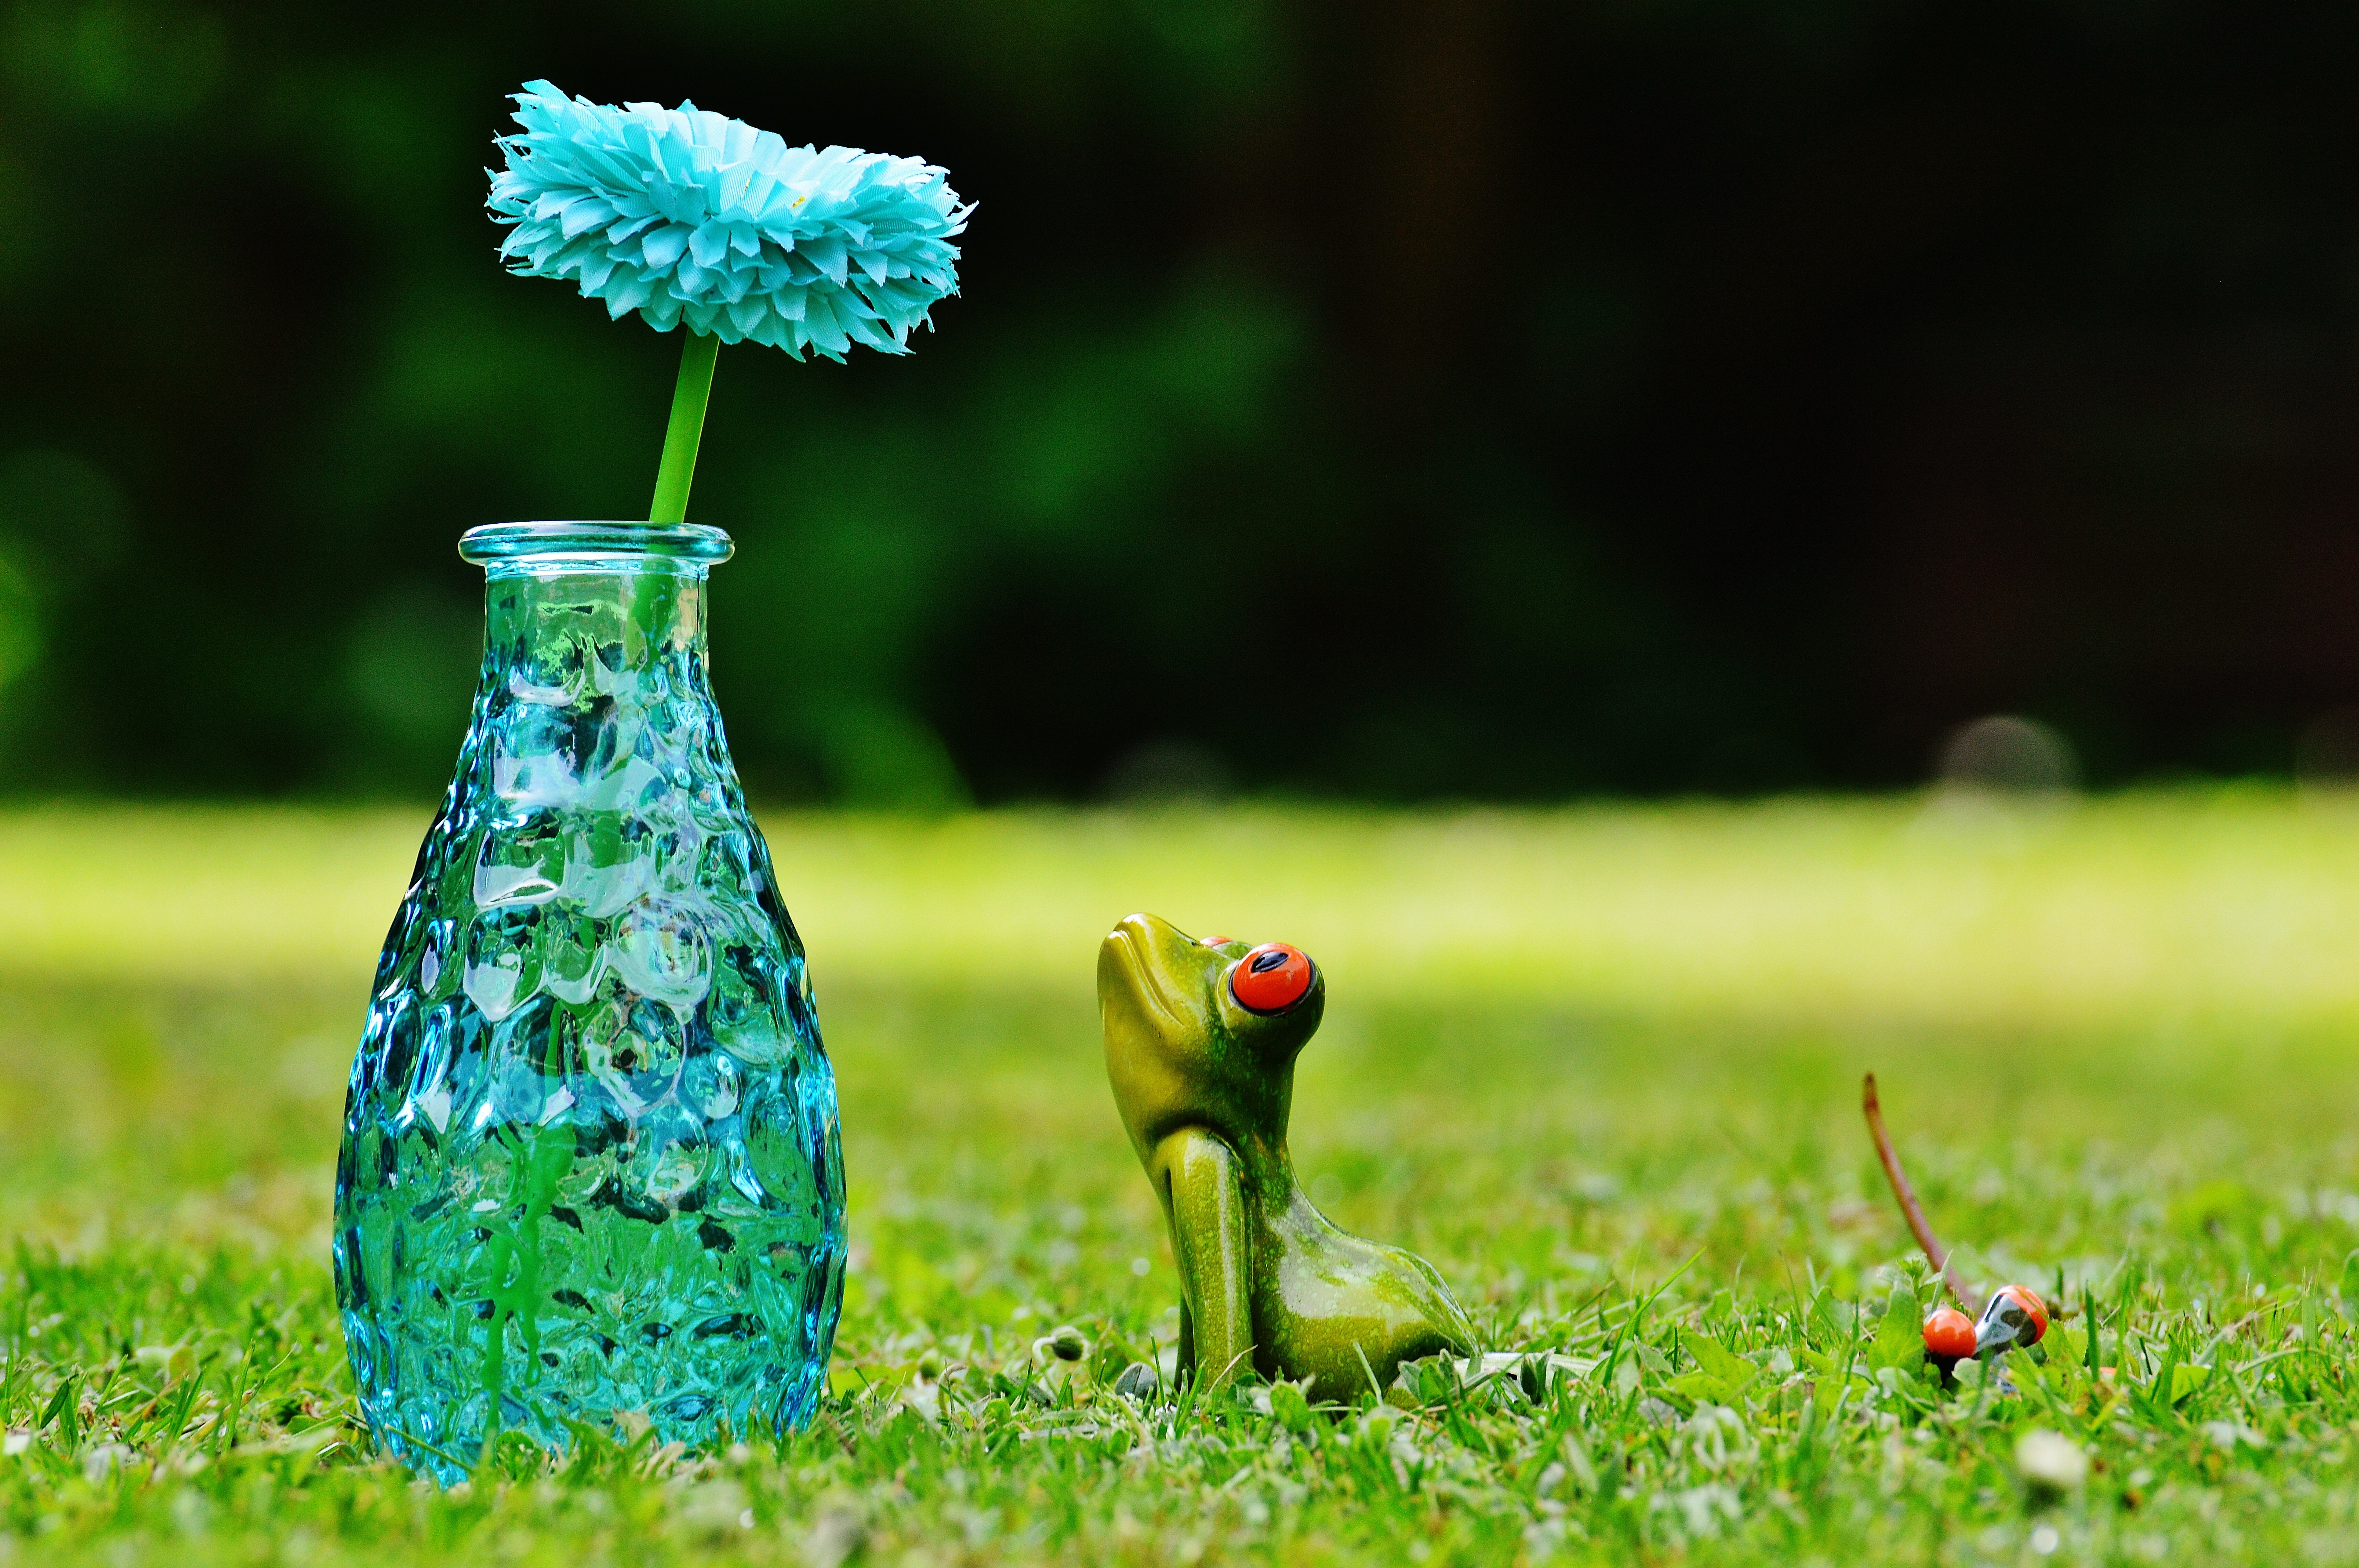
nature, grass, lawn, meadow, sweet, flower, cute, vase, green, frog, flora, funny, macro photography, grass family